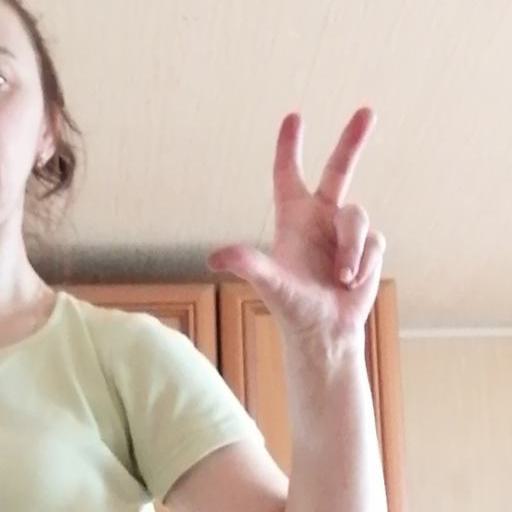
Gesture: three2